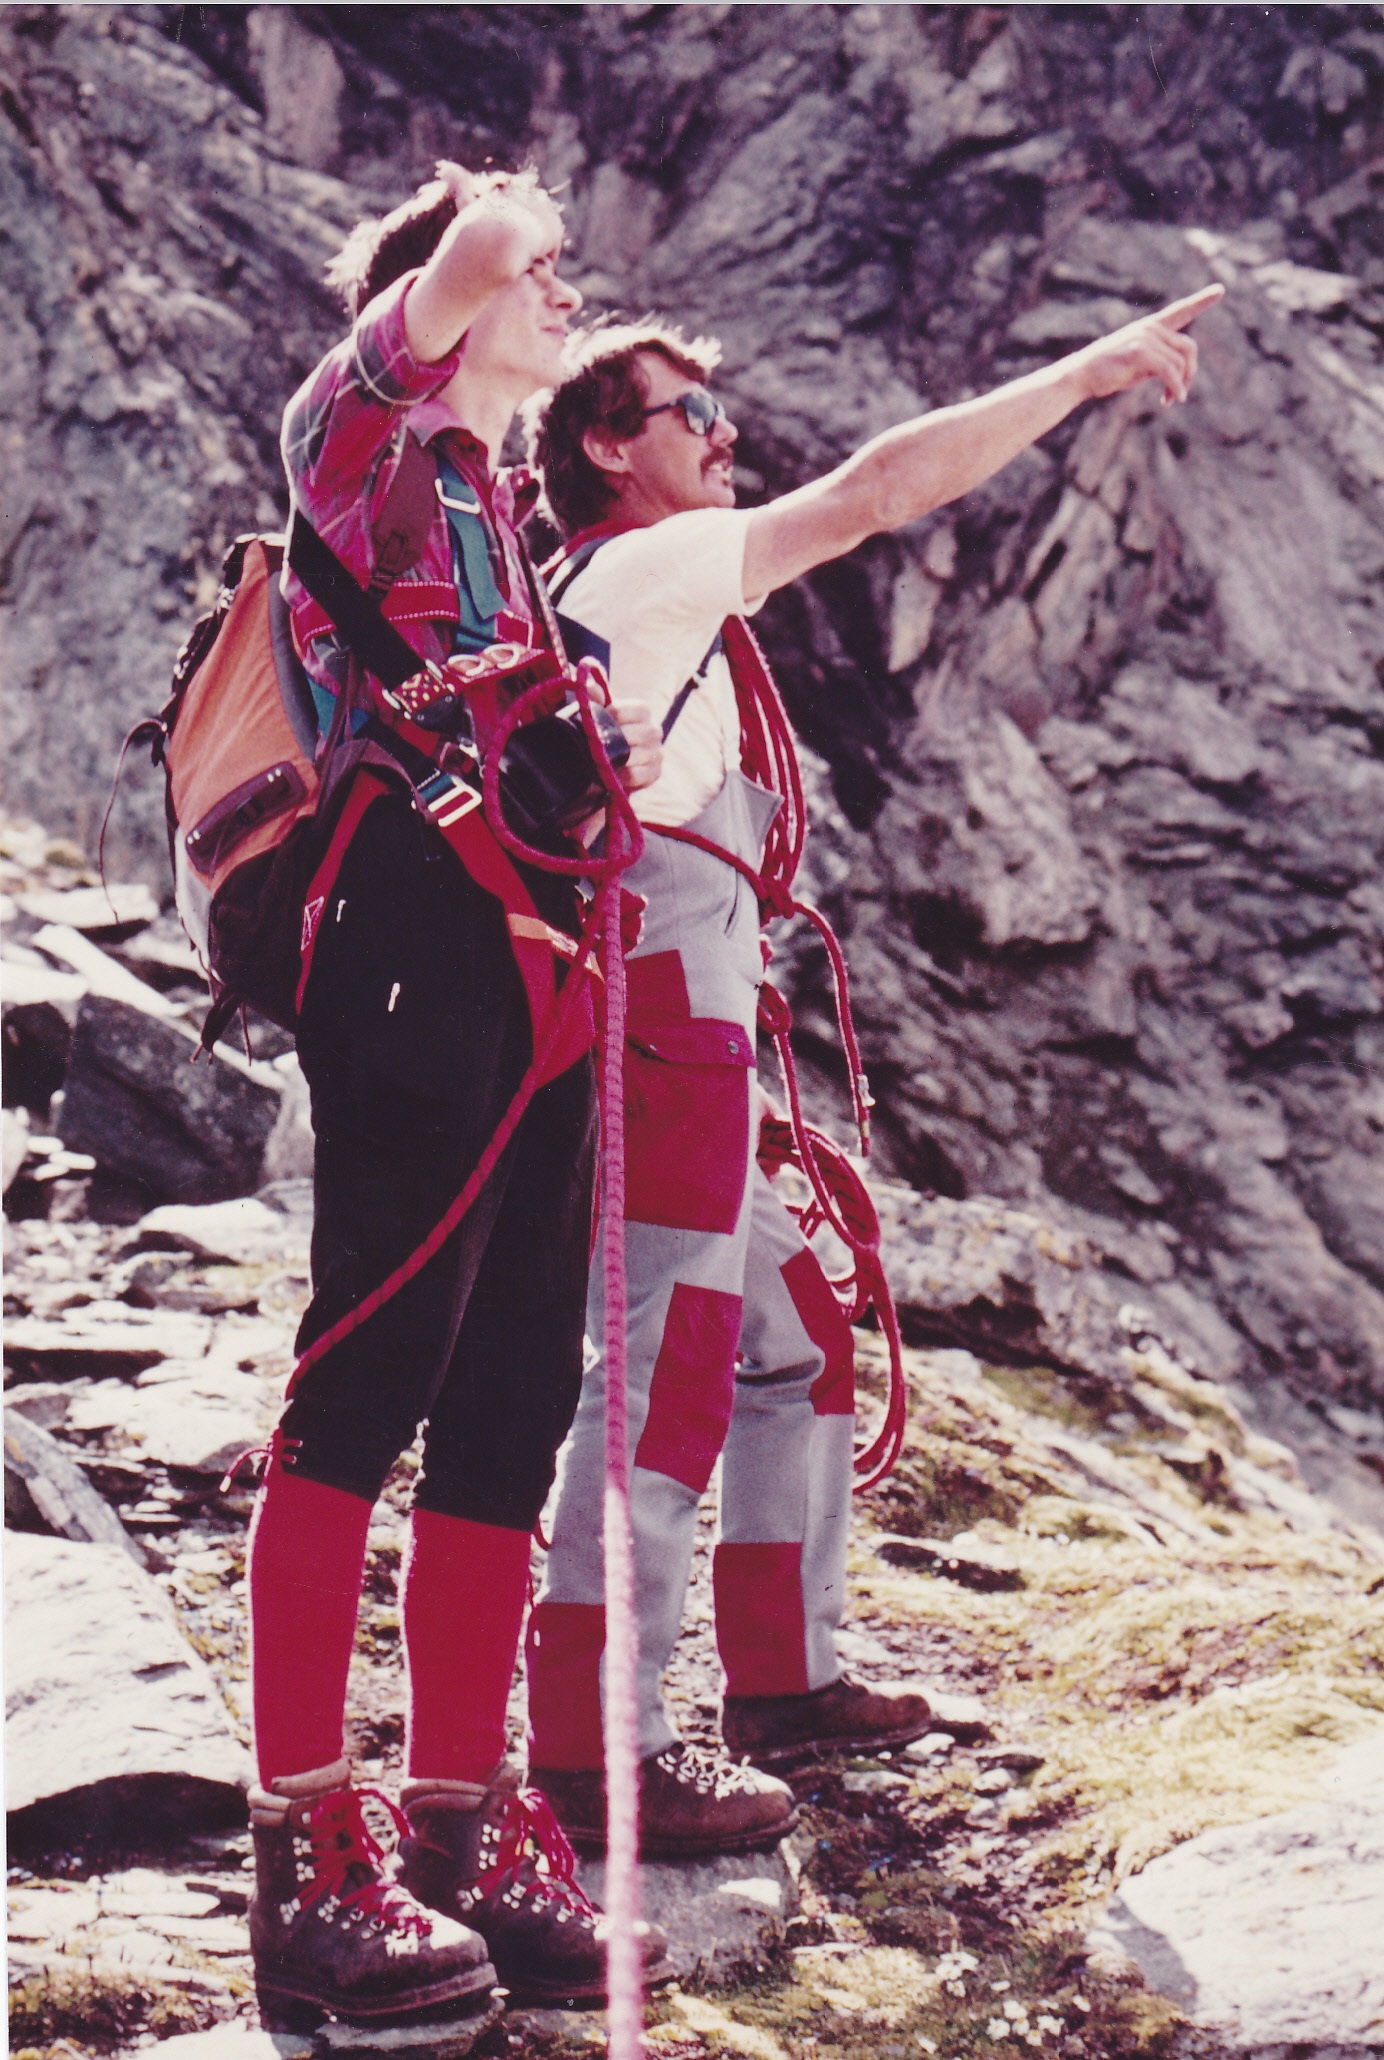
person, spring, alpine, climber, climb, mountaineering, mountaineer, switzerland, image, costume, high mountains, swiss alps, valais, high altitude mountain tour, sowing, bergsport